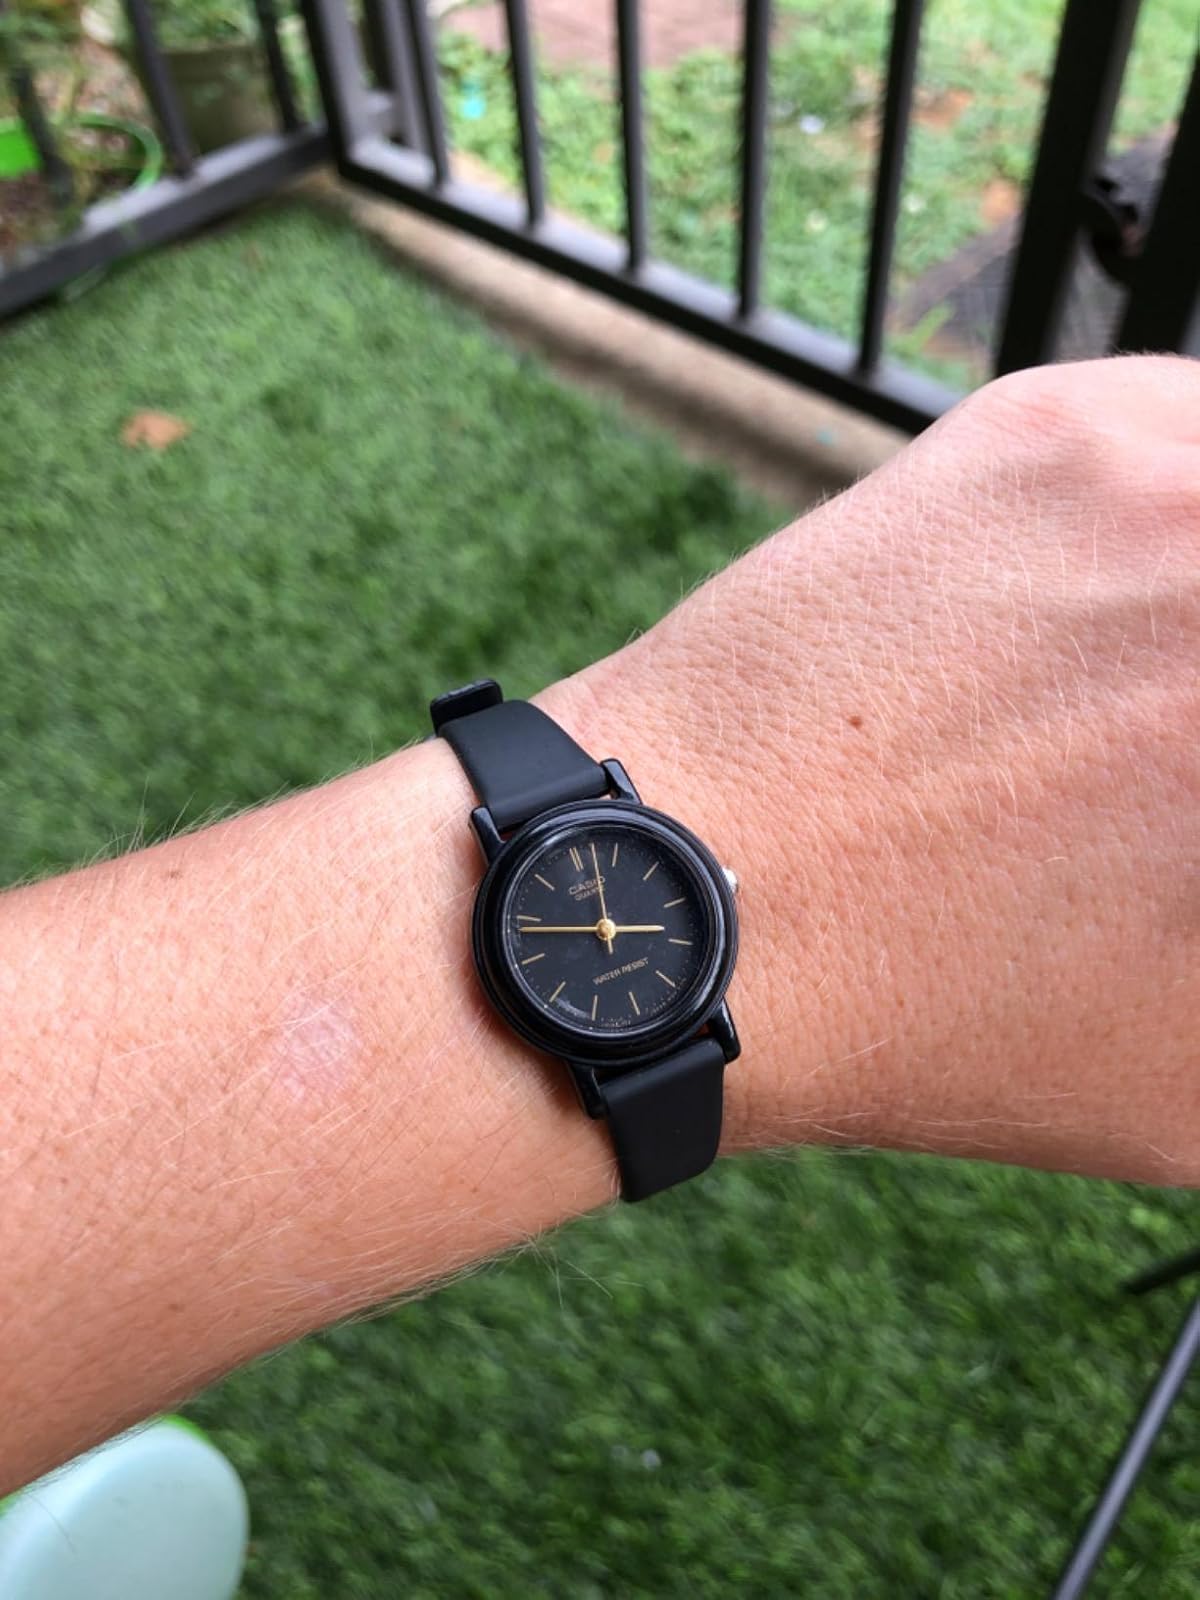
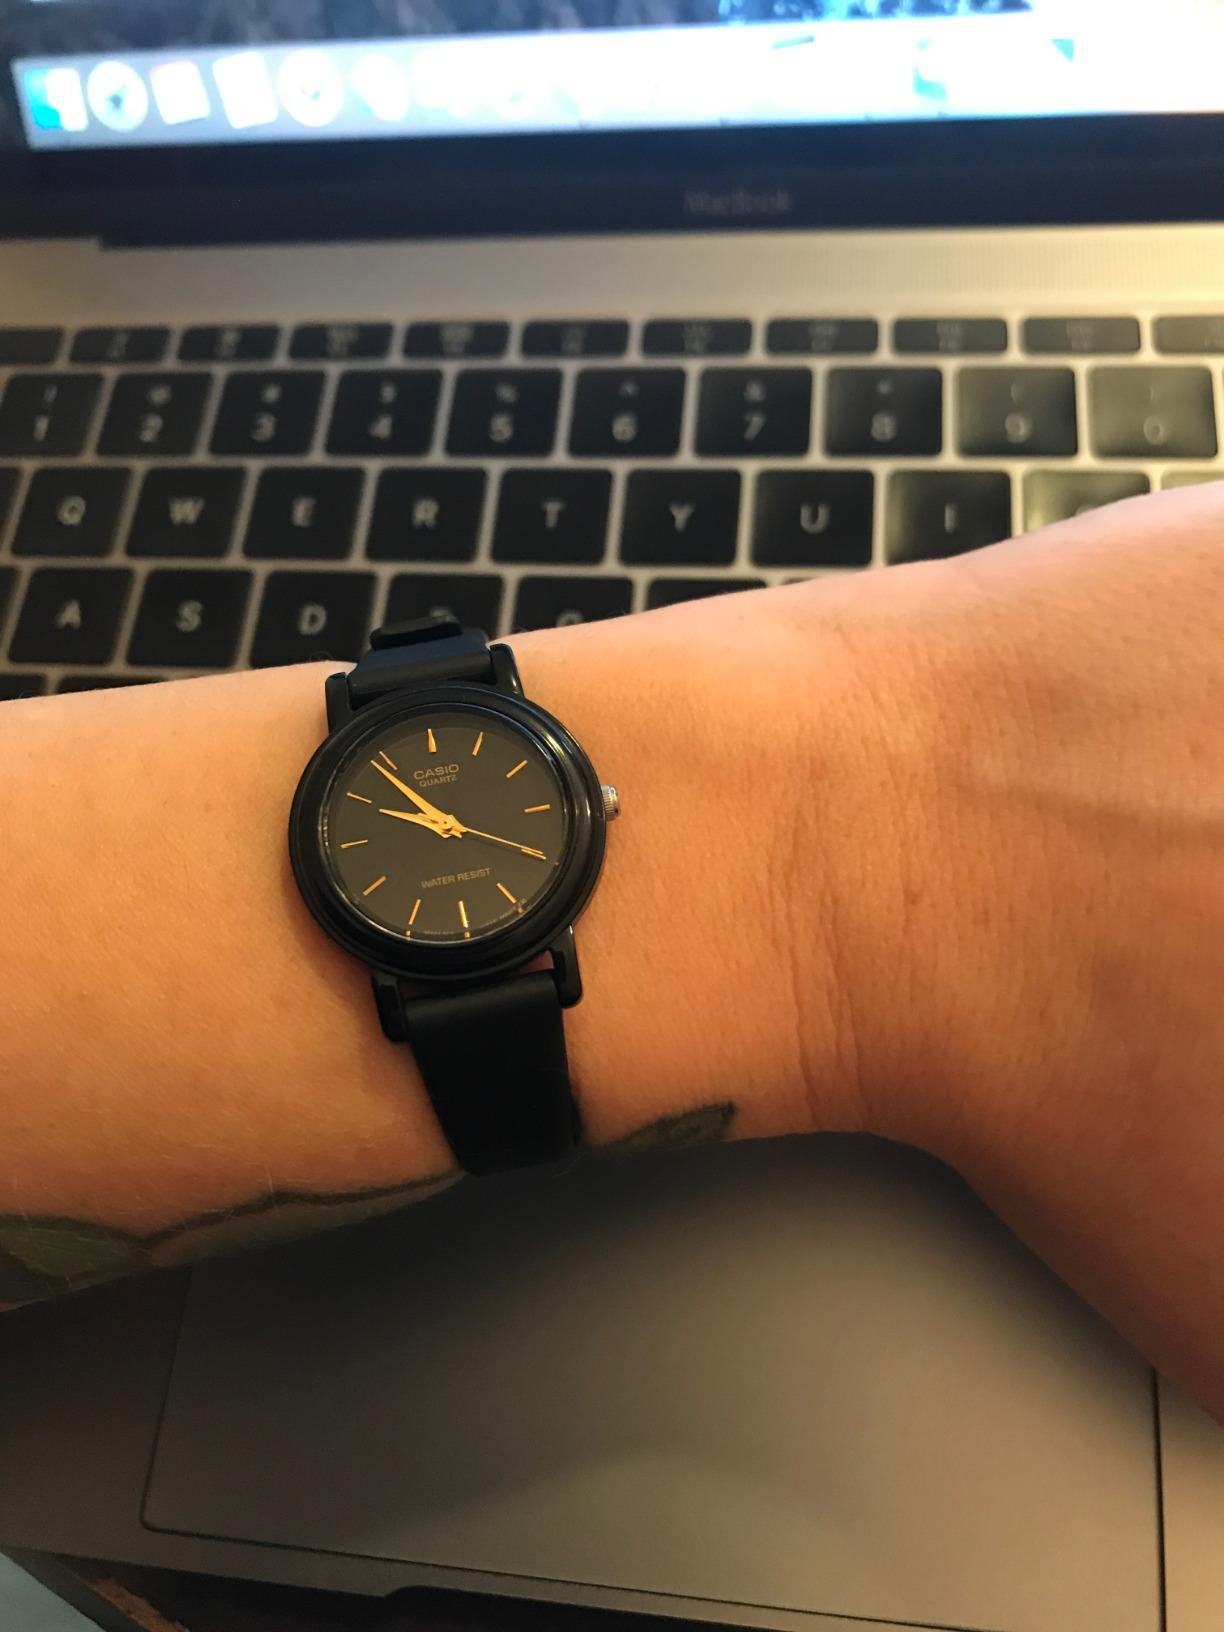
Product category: accessories_watch
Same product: yes